41.18

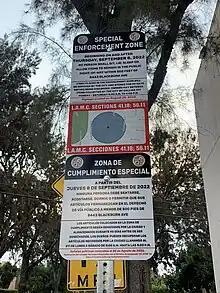
Signage for a 41.18 Special Enforcement Zone in Beverly Grove, Los Angeles

A homeless encampment sweep (or "clean-up") is the forced displacement of homeless encampments on public property and the removal of both unhoused individuals and their property from that area. Tactics vary between cities, suburbs and rural areas as to how much notice encampments are given before a sweep and what the city does with property collected during a sweep. Courts have held that failing to give sufficient notice before a sweep, so that people can act to keep their property safe, or destroying property during a sweep violates the rights of unhoused individuals. Federal judges have repeatedly issued court orders to stop the City of Los Angeles from seizing and destroying the property of unhoused people.